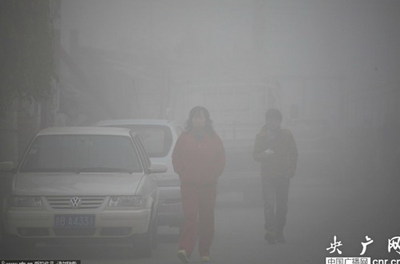
Weather: foggy or hazy